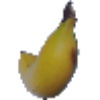
Label: Banana 1